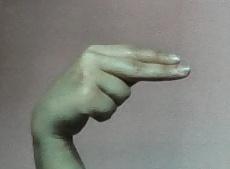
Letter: ain